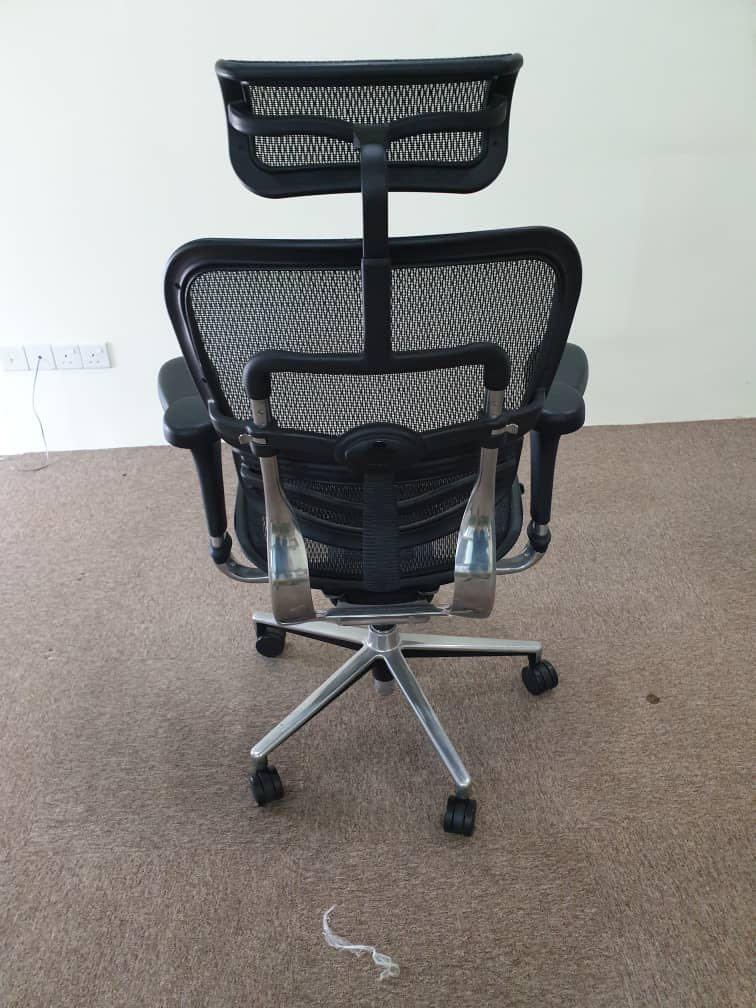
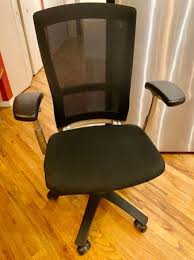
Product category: items_chair
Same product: no